Santos Basin

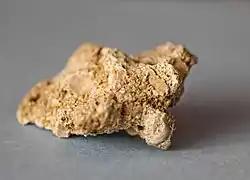
The uppermost sedimentary layer is formed by coquinas (similar to this sample from Crimea in Europe); carbonitic sandstones composed of broken shells

The Marambaia Formation is thick and consists of grey shales and light grey marls interbedded with fine-grained turbiditic sandstones. This formation in places can be found cropping out at sea bottom. The depositional environment is thought to be talus and open marine basin. Biostratigraphic data indicate a Tertiary age.